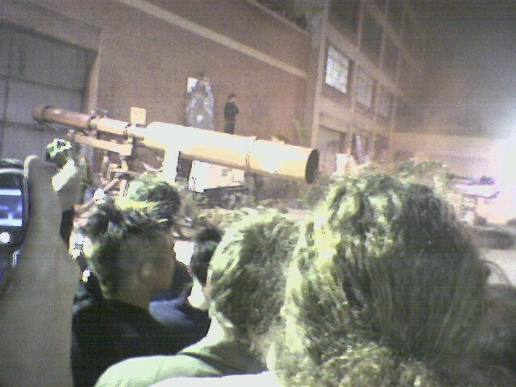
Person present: Yes